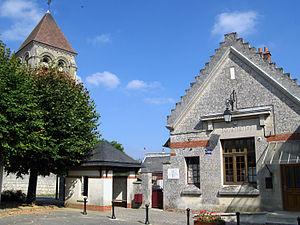
Berzy-le-Sec est une commune française située dans le département de l'Aisne, en région Hauts-de-France.